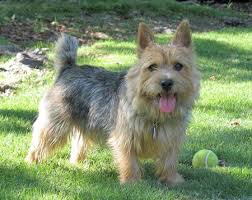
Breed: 203-n000016-Norwich_terrier